Sunn O)))

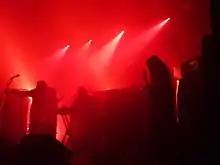
Sunn O))) on stage at the Ritz in Manchester, June 11, 2012

Sunn O))) is widely regarded as leaders in the genre, including by "The New York Times Magazine" of May 28, 2006, when the band was written up in an article called "Heady Metal" by John Wray. Sunn O))) also appeared in the August 2007 issue of "Q" magazine (the "loud issue"), with its album "White1" being named the 18th-loudest album of all time, just above AC/DC's "Back in Black" and below Jimi Hendrix's "Are You Experienced?"